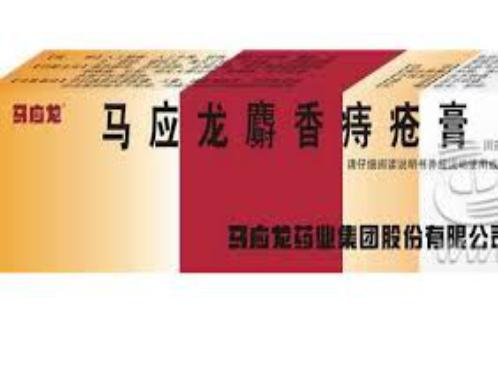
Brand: mayinglong
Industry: Medical